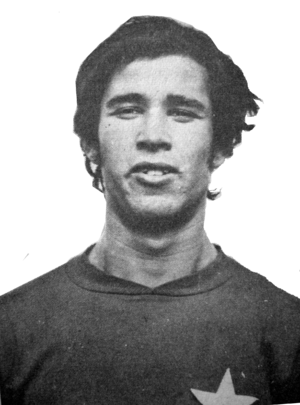
Raouf Ben Aziza, ancien joueur international tunisien et de l'Étoile du Sahel dans les années 1970
Abderraouf Ben Aziza dit Raouf Ben Aziza, né le 23 septembre 1953 à Grombalia, est un footballeur tunisien.